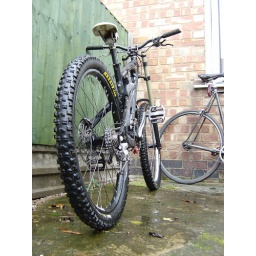
check out the hardcore single speed road bike in the background in hammer right black and rust!!